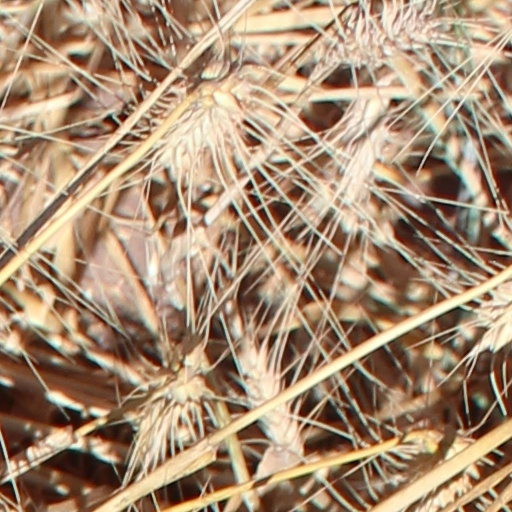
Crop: wheat